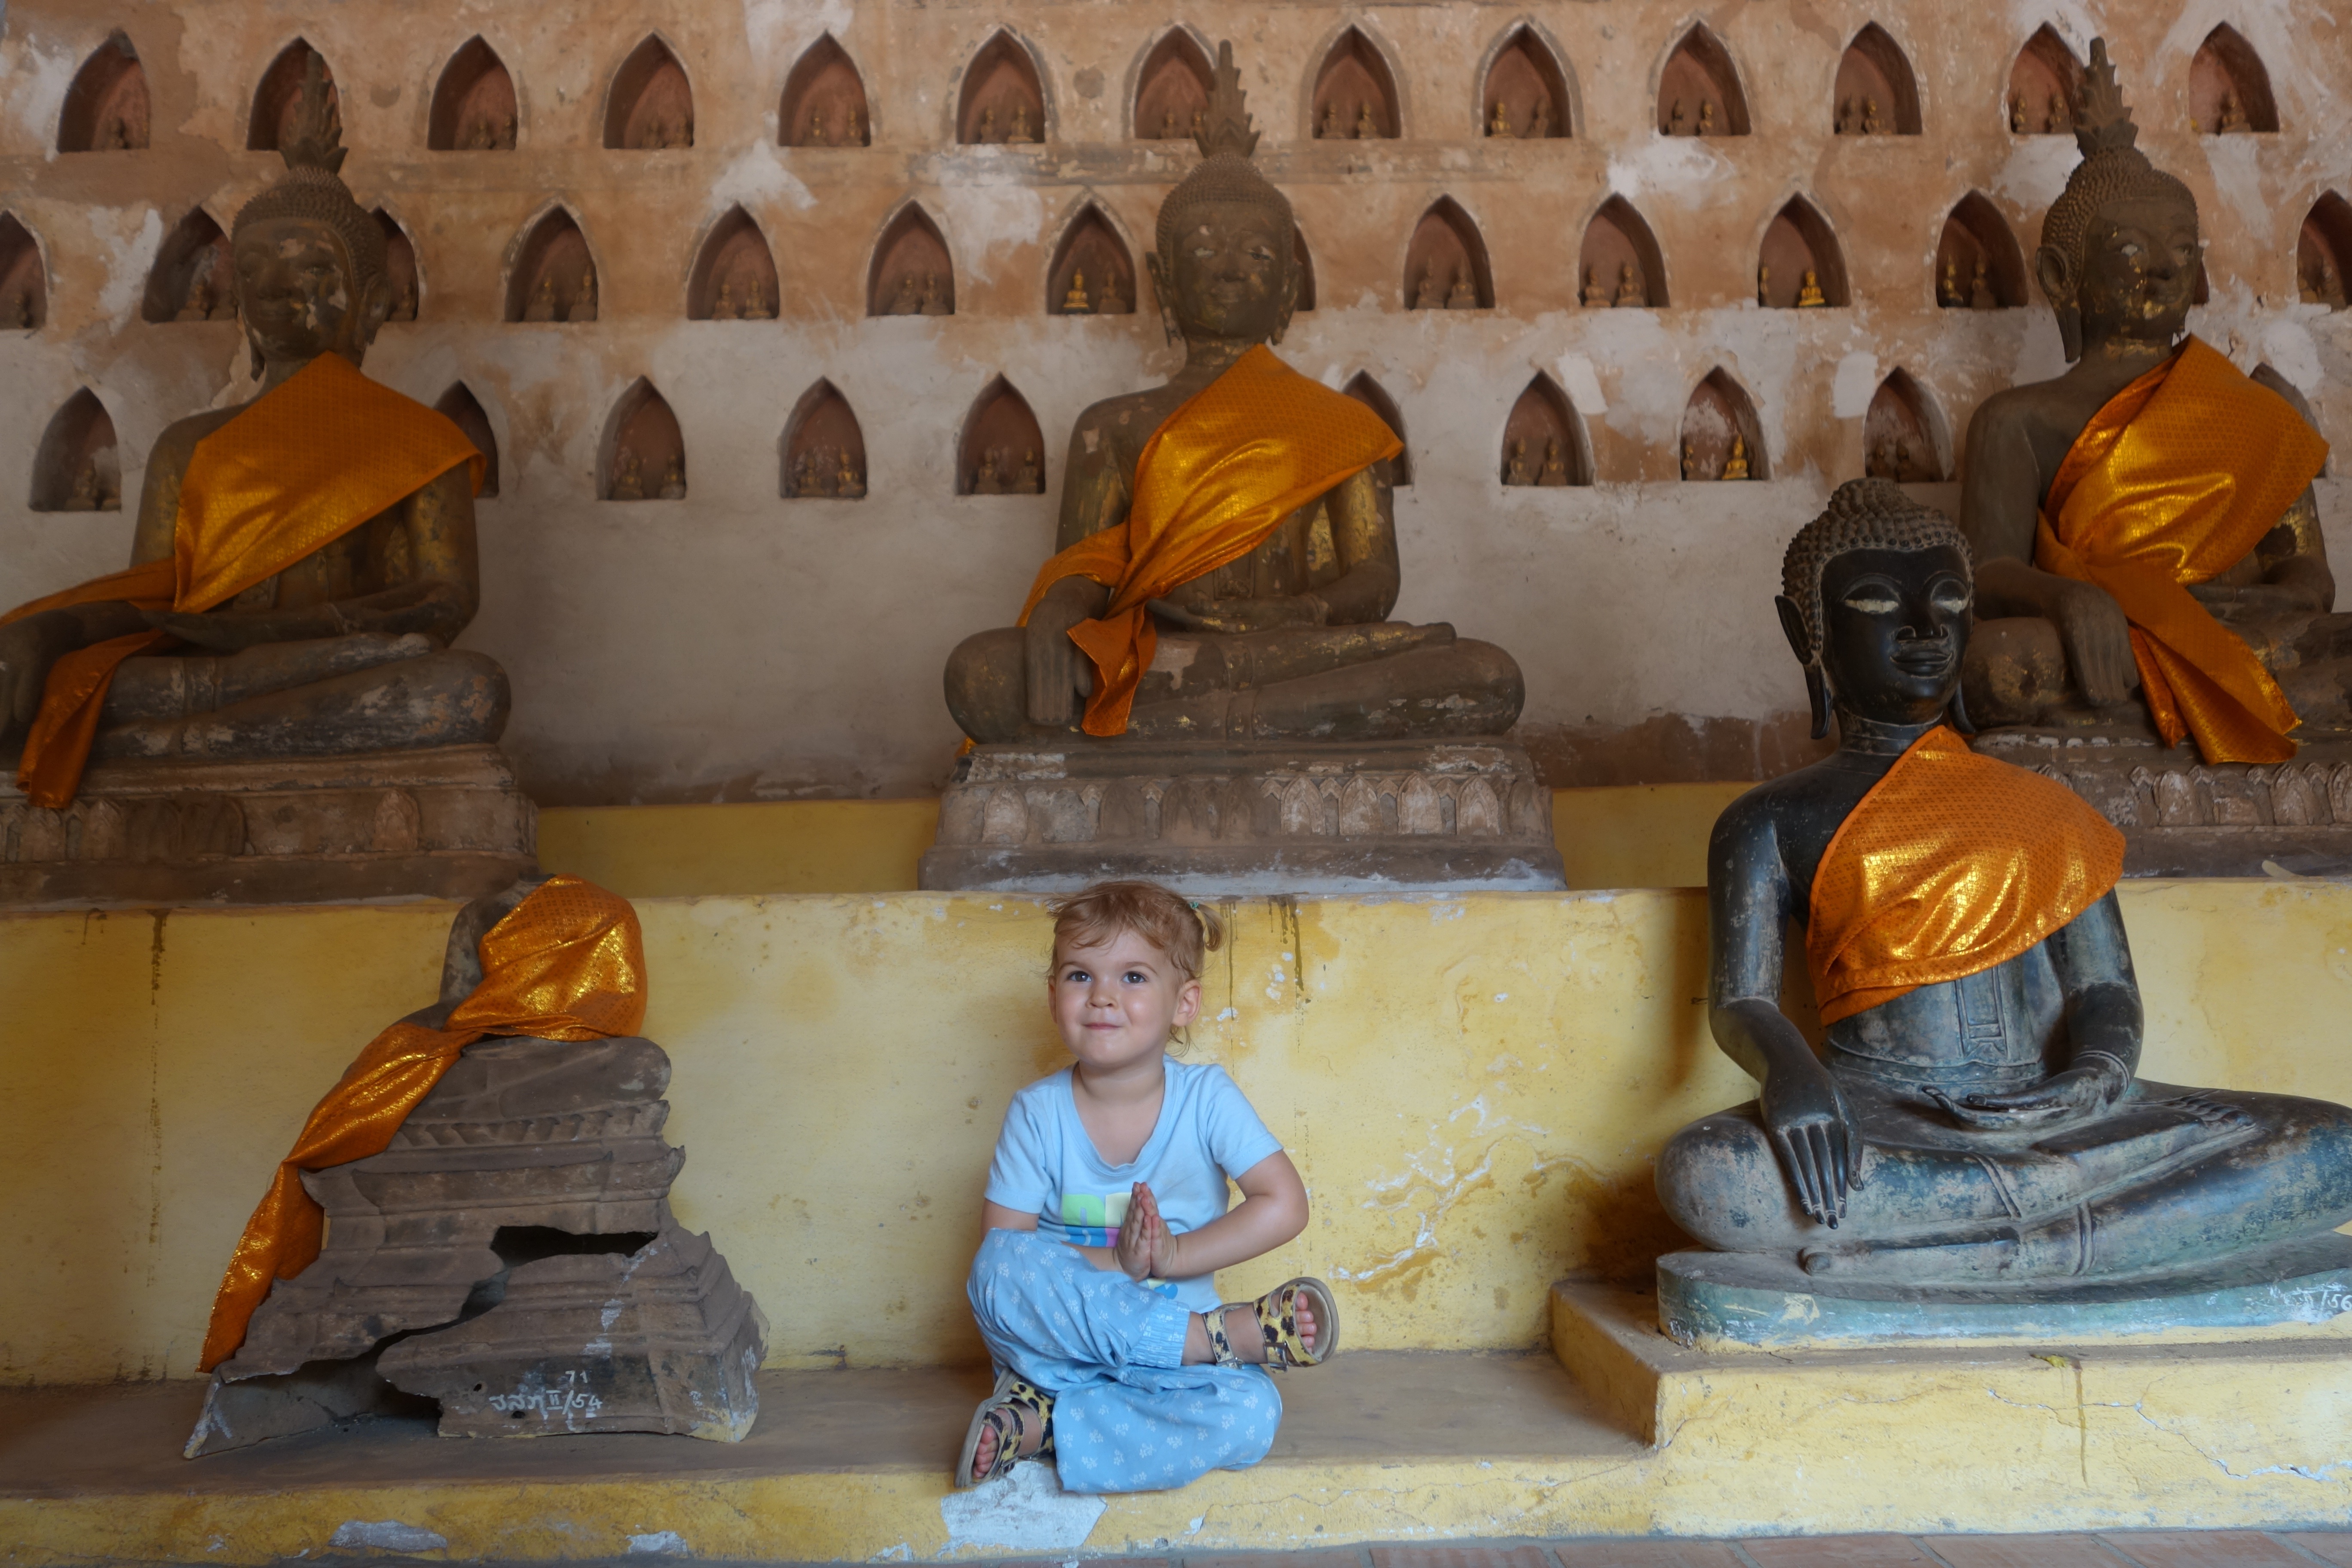
girl, statue, sitting, calm, child, art, meditation, temple, buddha, carving, quiet, laos, wat, vientiane, ancient history